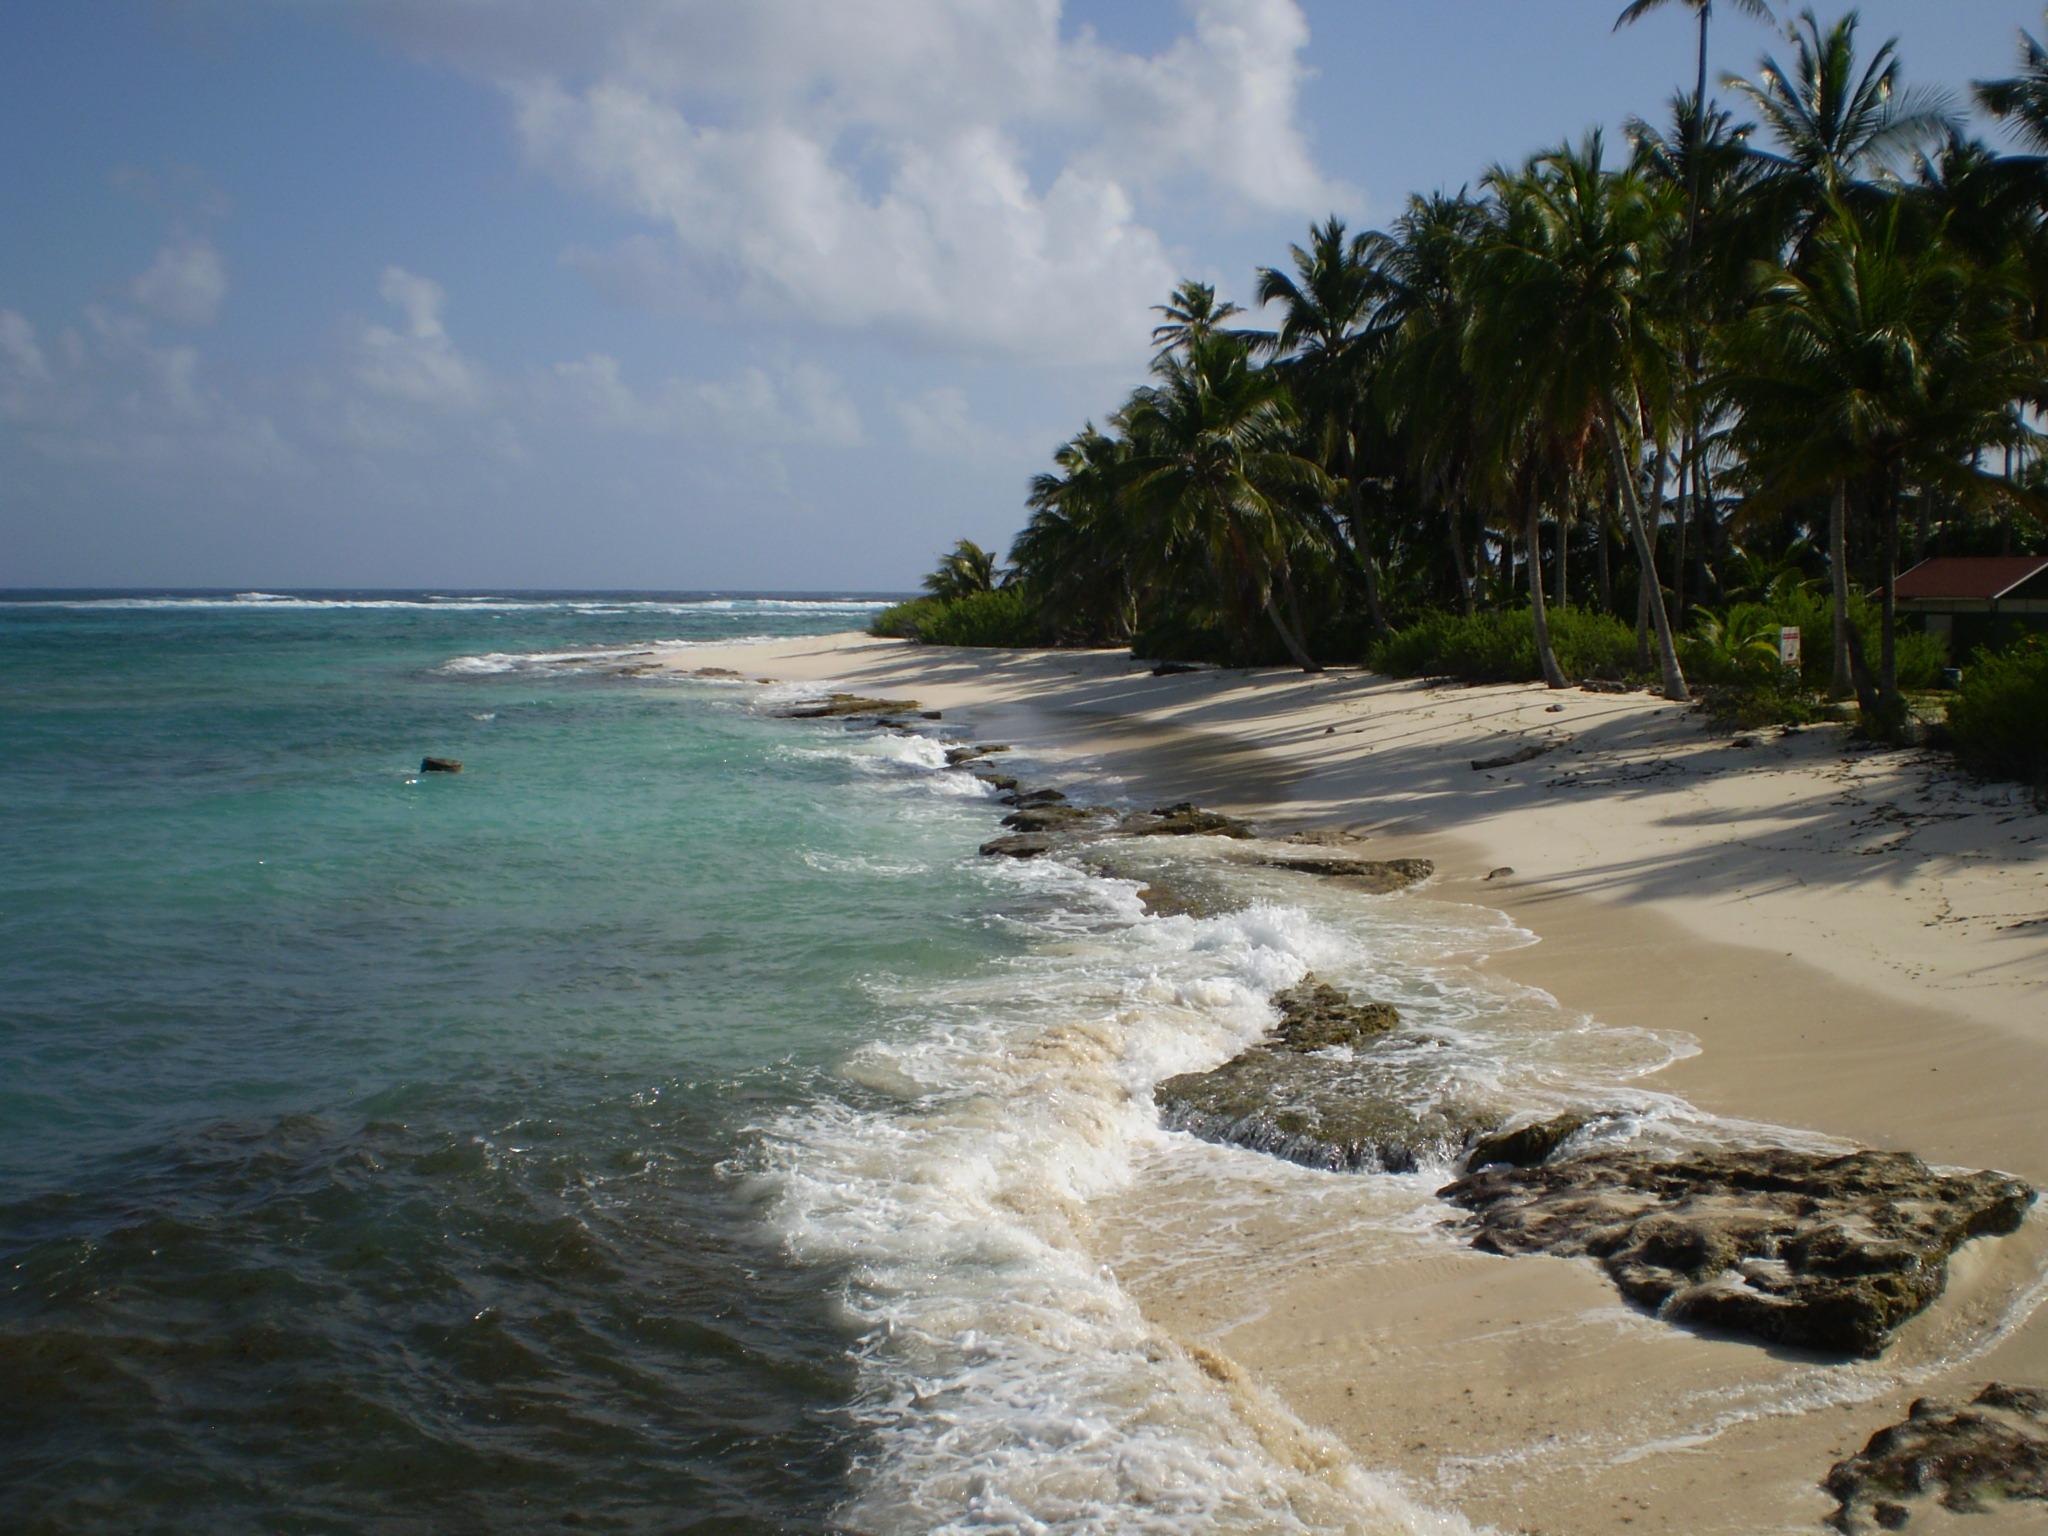
beach, sea, coast, sand, ocean, shore, wave, vacation, cove, bay, body of water, islands, tropics, cape, colombia, wind wave, san andres